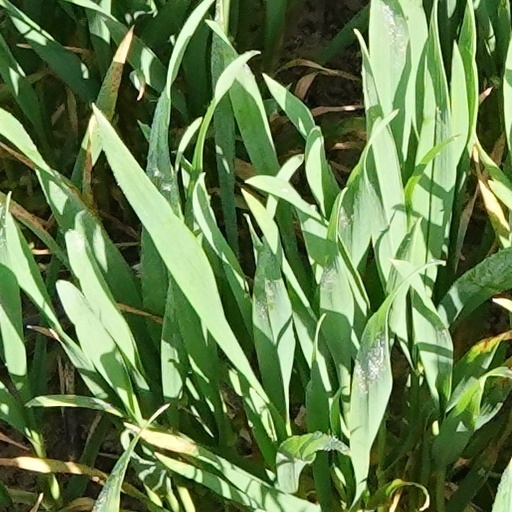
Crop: wheat